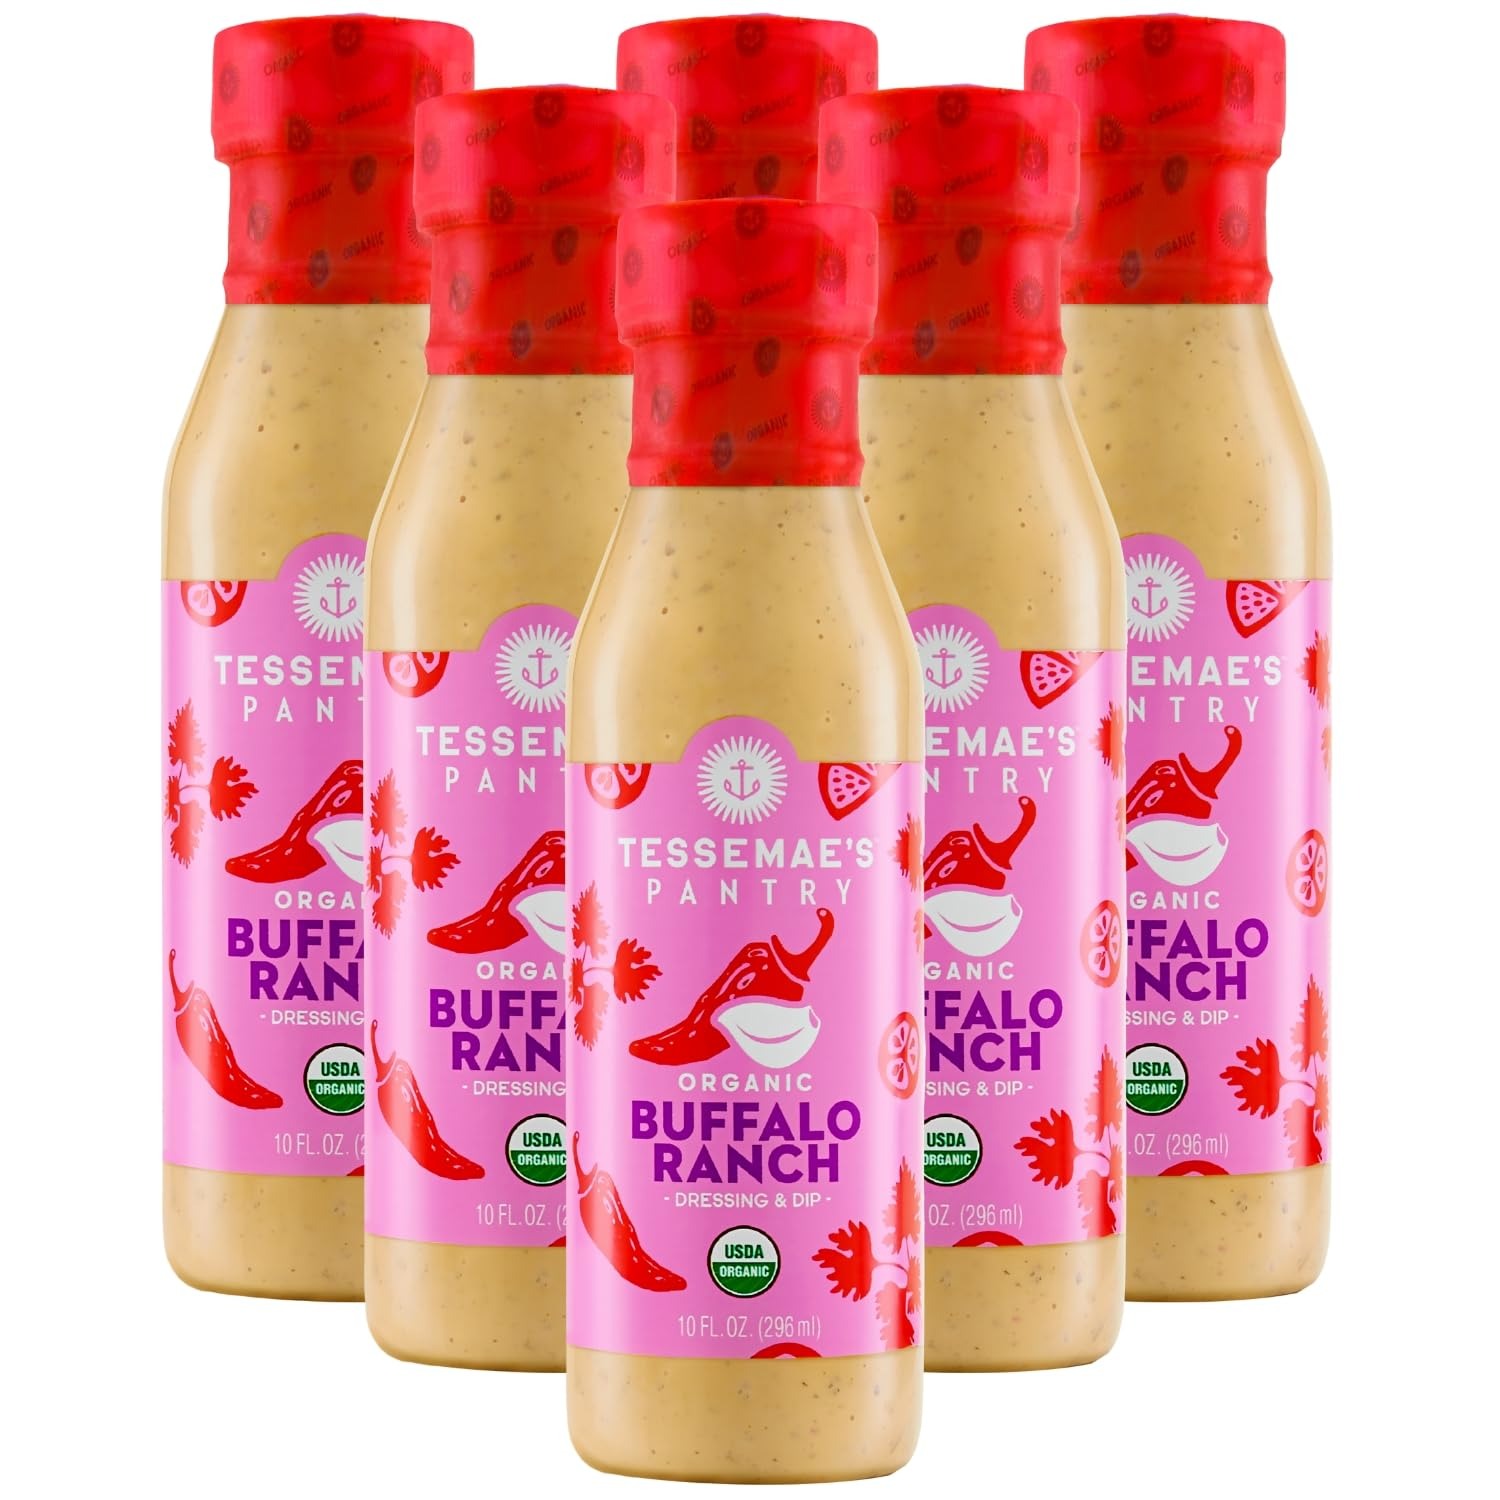
Item Name: Tessemae's All Natural Salad Dressing - Fresh Flavors for Every Plate (6 pack, BUFFALO RANCH)
Bullet Point 1: Tessemae's is dedicated to providing tasty, innovative, and wholesome products. Our organic dressing is meticulously crafted to ensure worry-free enjoyment and promote a healthier lifestyle.
Bullet Point 2: Tessemae's classic ranch dressing is dairy free and gluten free making it perfect for those with dietary restrictions. Experience bold flavor without compromise, ideal for adding a zesty kick to salads, wraps, and more.
Bullet Point 3: We're all about keeping it real, crafting products that are as wholesome as they are tasty. Our products are thoughtfully crafted using only the freshest ingredients, including cage-free eggs, aromatic spices, and farm-fresh vegetables & herbs.
Bullet Point 4: Transform ordinary meals into extraordinary delights with our flavorful dressing and marinade. Try this delicious dressing on fresh veggies, or chicken.
Bullet Point 5: Stay on track with your health goals with Tessemae's low-carb dressings, perfect for your keto journey—amazing for treating your taste buds!
Value: 6.0
Unit: Count

Price: 59.49